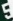
Number: 5